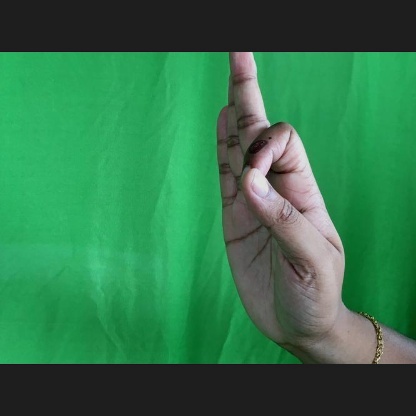
Mudra: Aralam